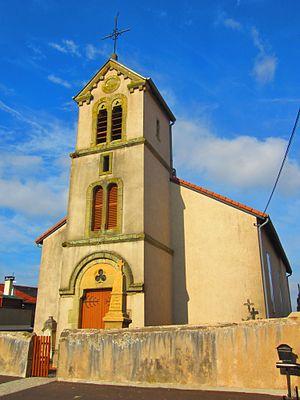
Eglise Macker Helstroff
Helstroff est une commune française située dans le département de la Moselle et le bassin de vie de la Moselle-Est, en région Grand Est.
Macker est une ancienne commune française du département de la Moselle en région Grand Est. Elle est absorbée par celle de Helstroff en 1811.